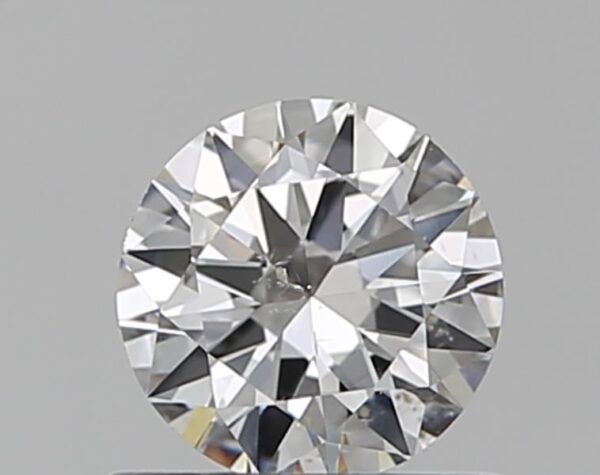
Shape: round
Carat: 0.5
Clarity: SI1
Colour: F
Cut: VG
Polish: VG
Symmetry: GD
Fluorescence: N
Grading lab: GIA
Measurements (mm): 5.15 x 5.21 x 3.06